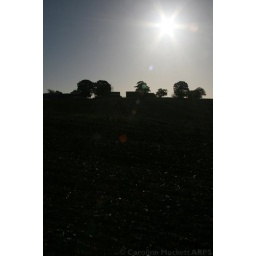
The farm buildings and trees made a nice silhouette against the skyline. Ref: D282-12